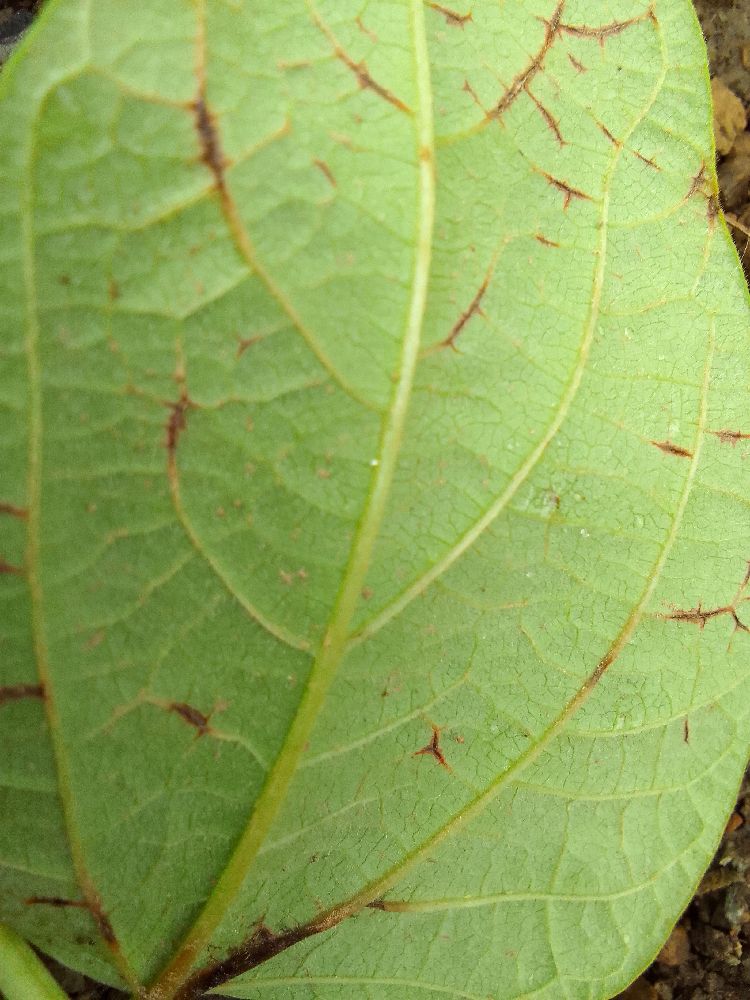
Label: anthracnose